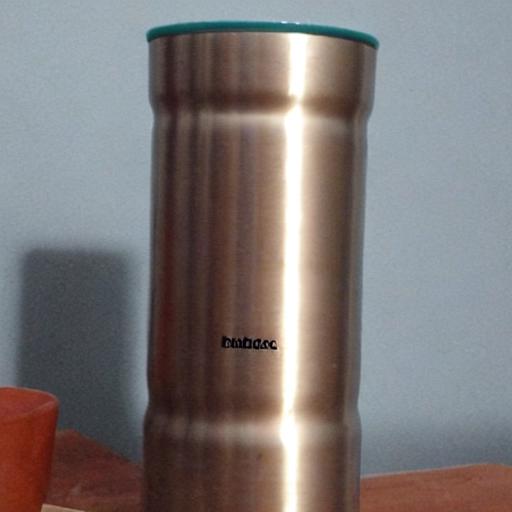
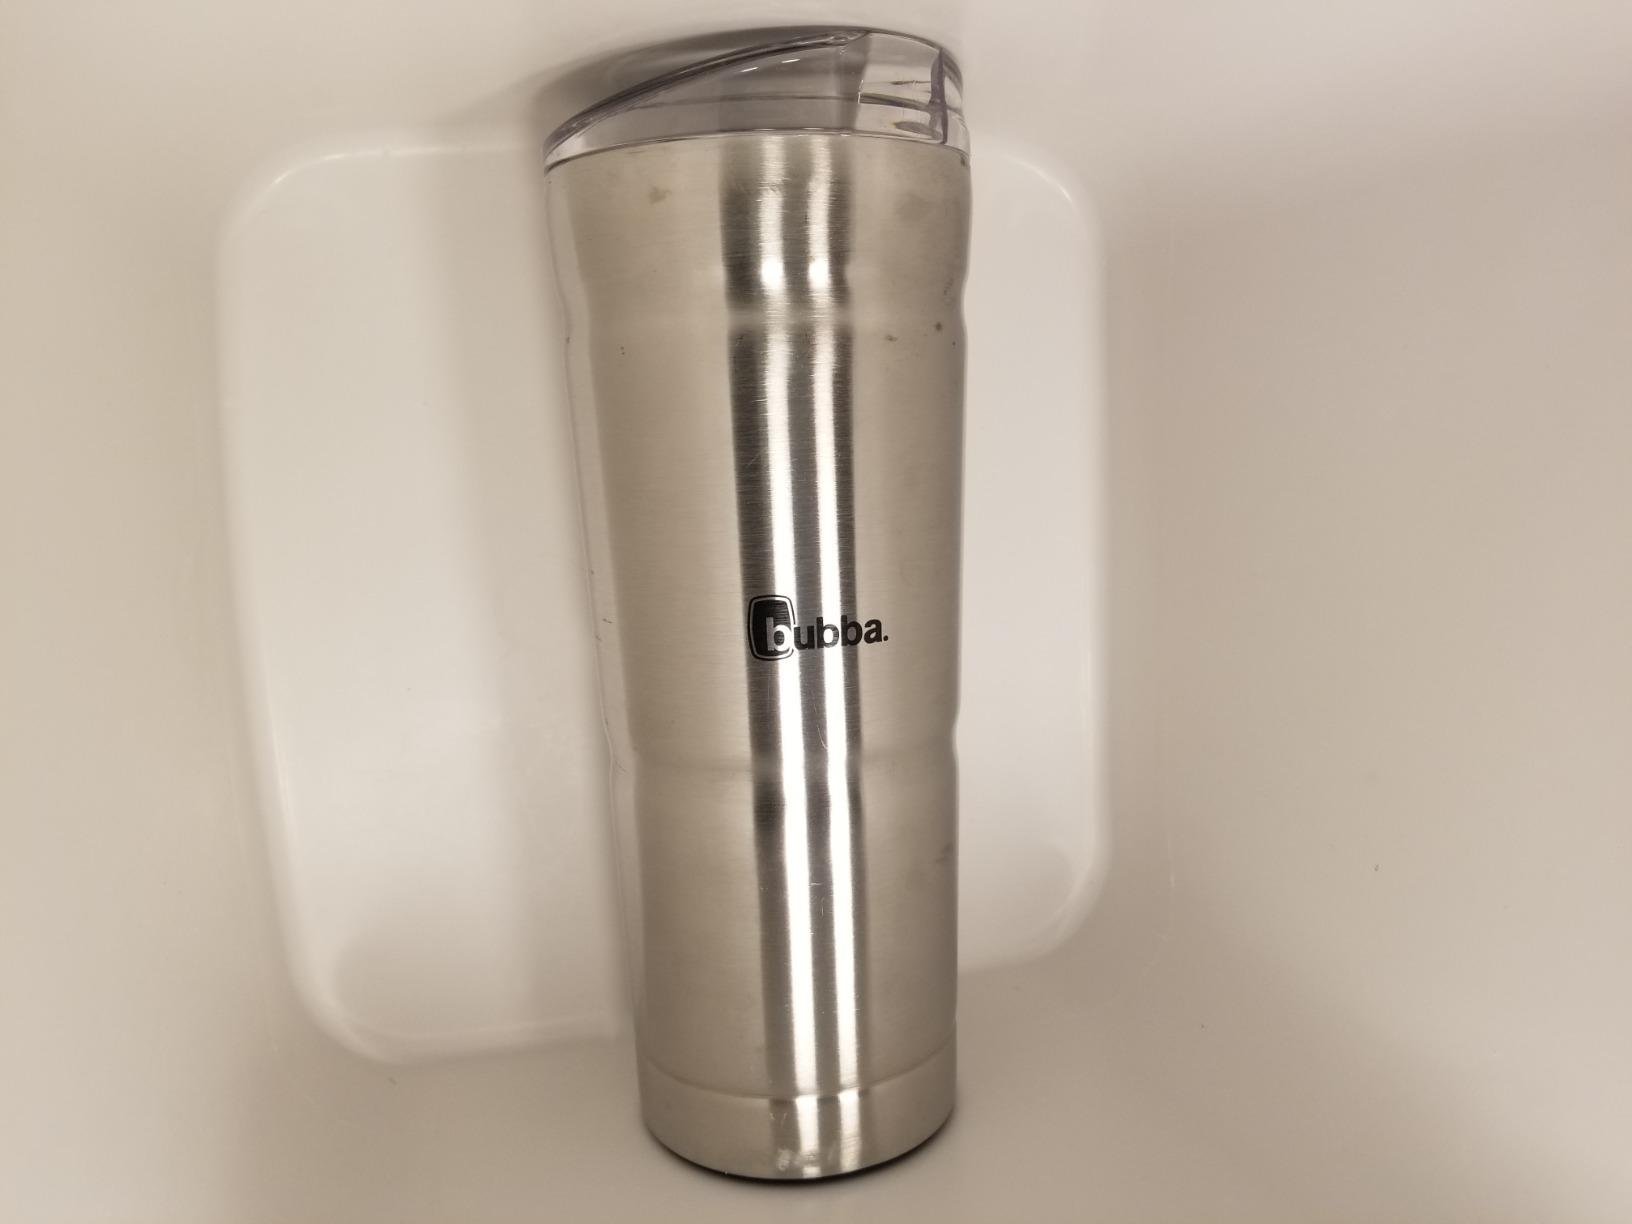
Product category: items_tea
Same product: no